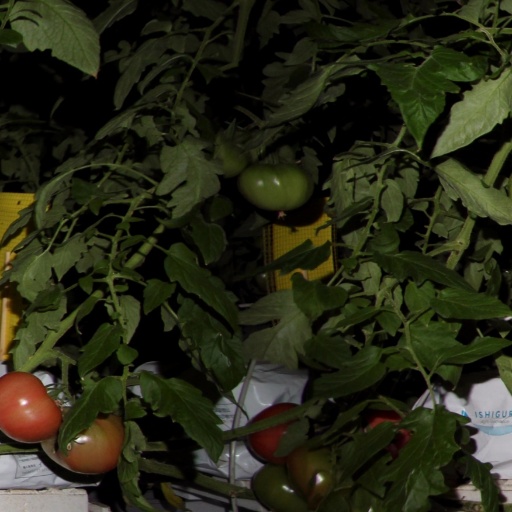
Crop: tomato